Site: brandenburg
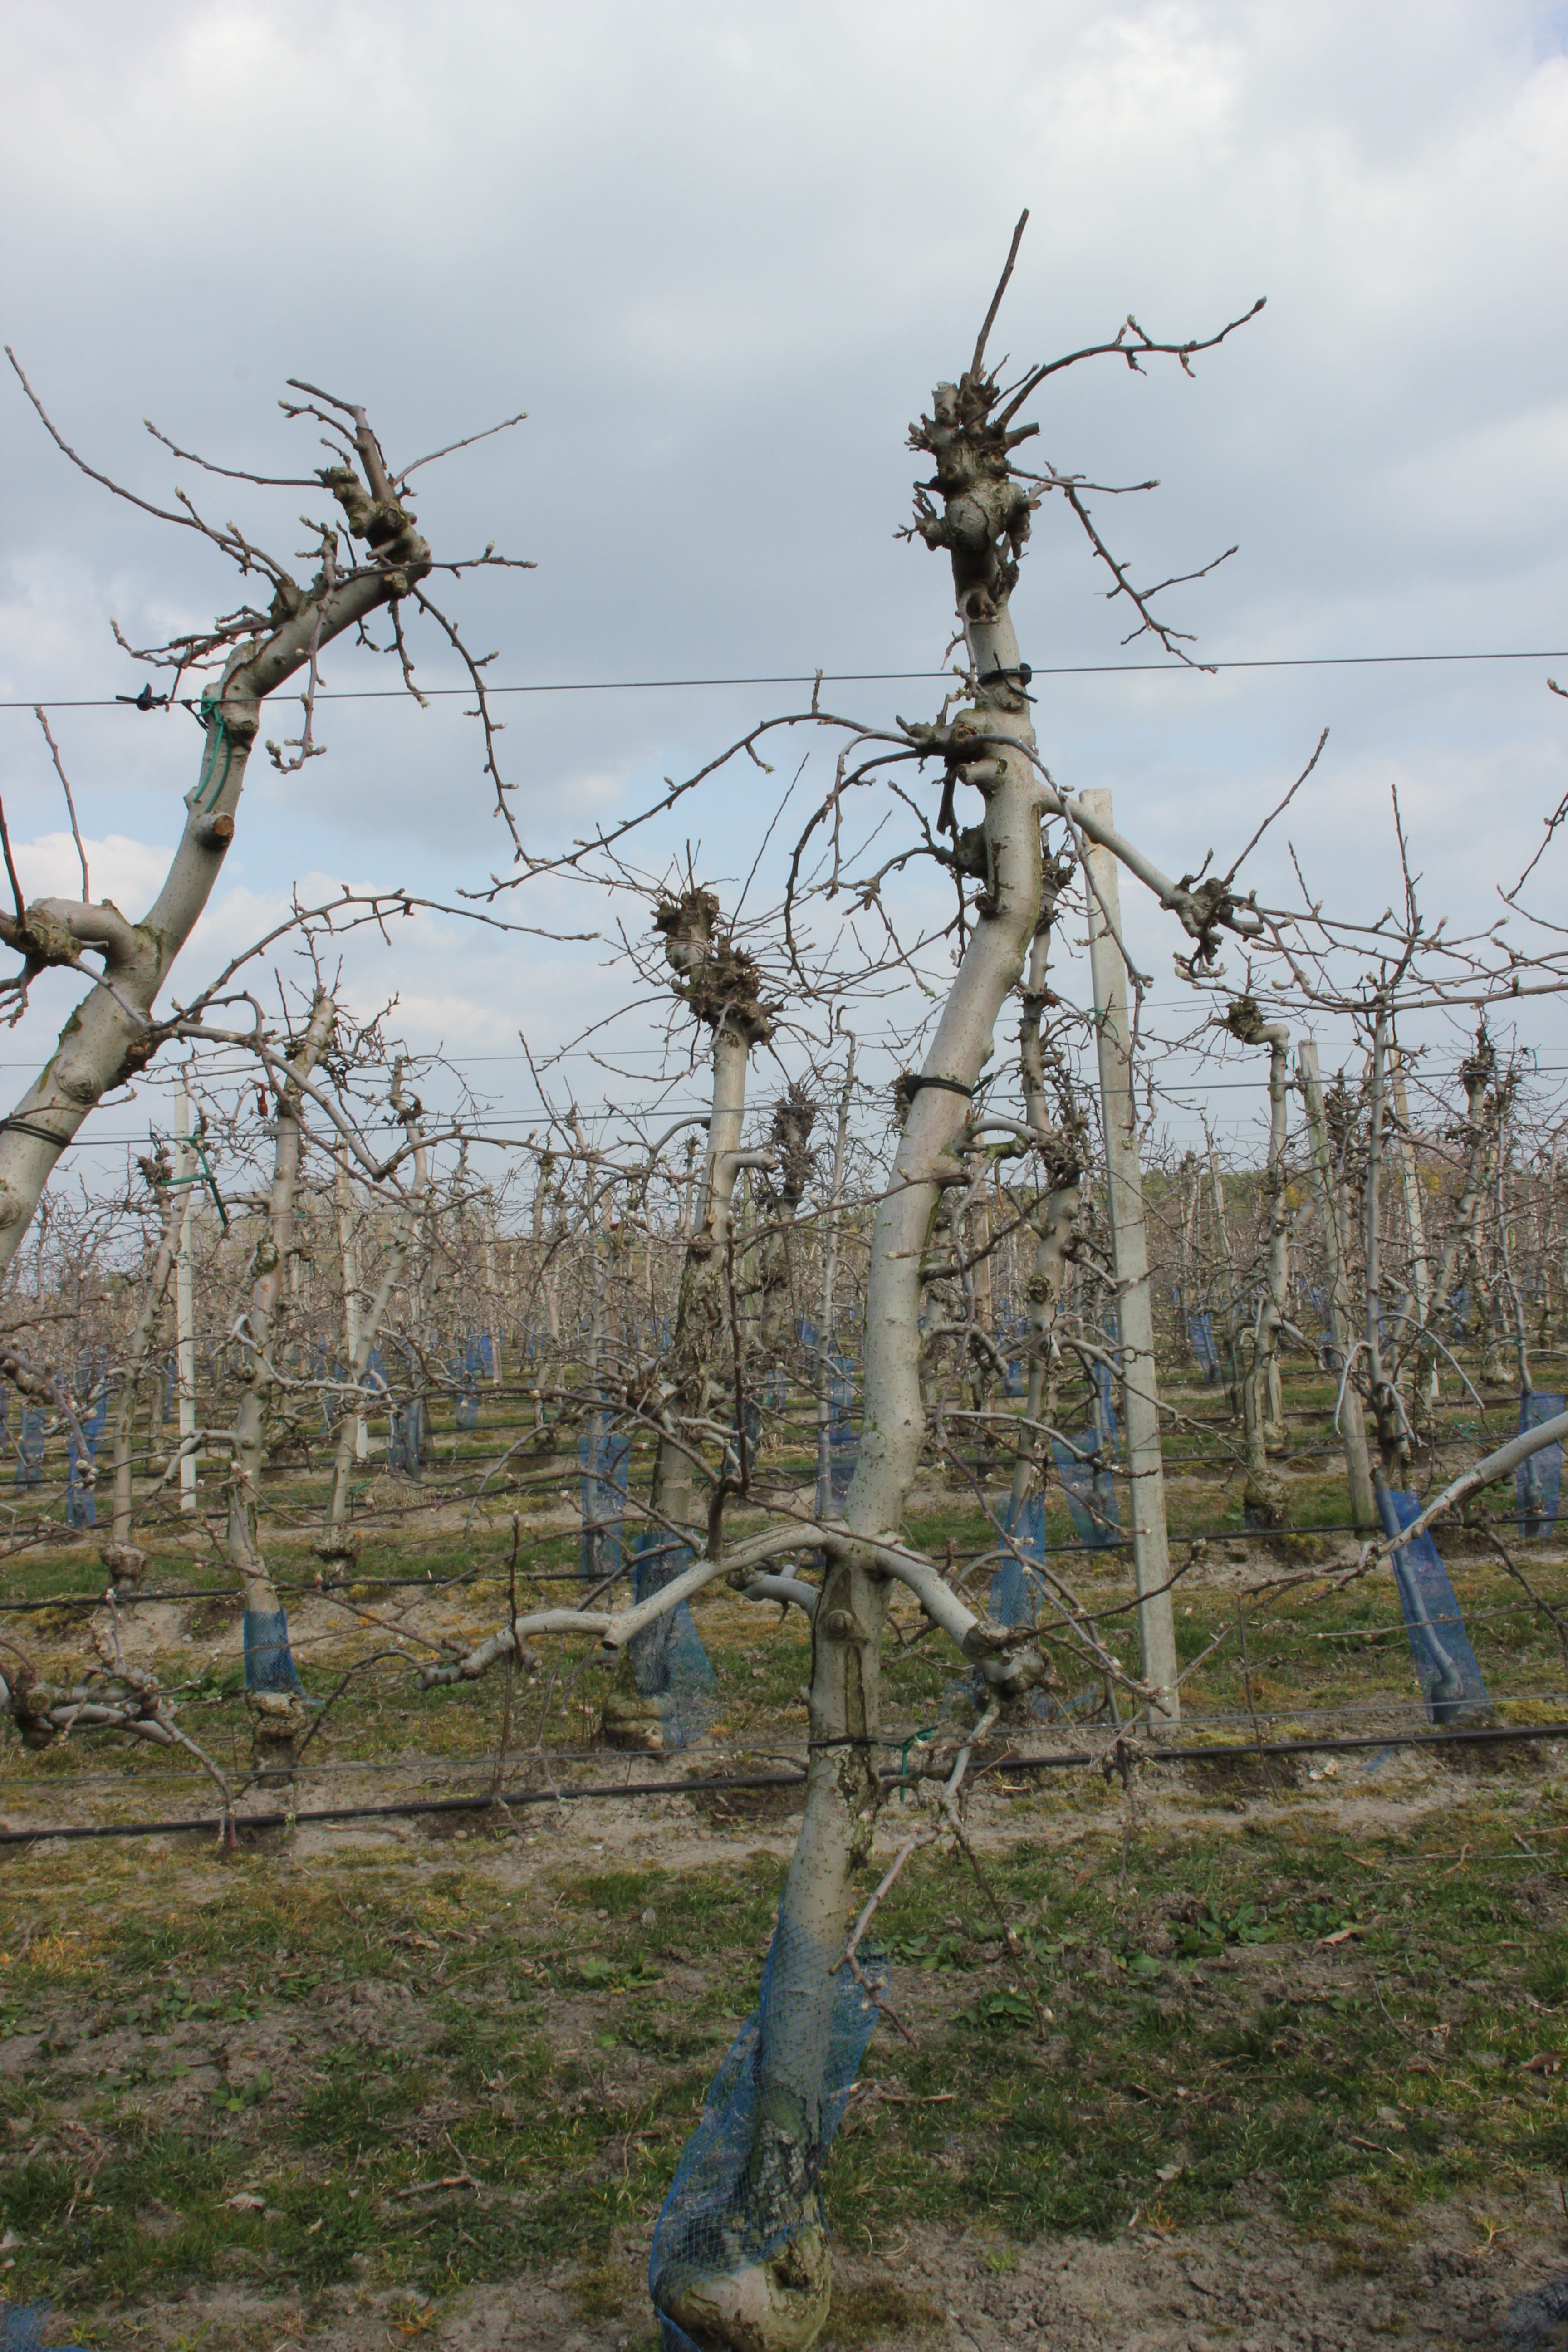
Growth stage (BBCH 03): Bud development